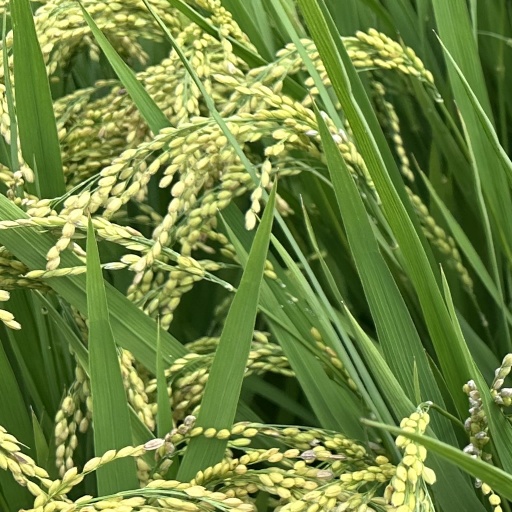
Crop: rice